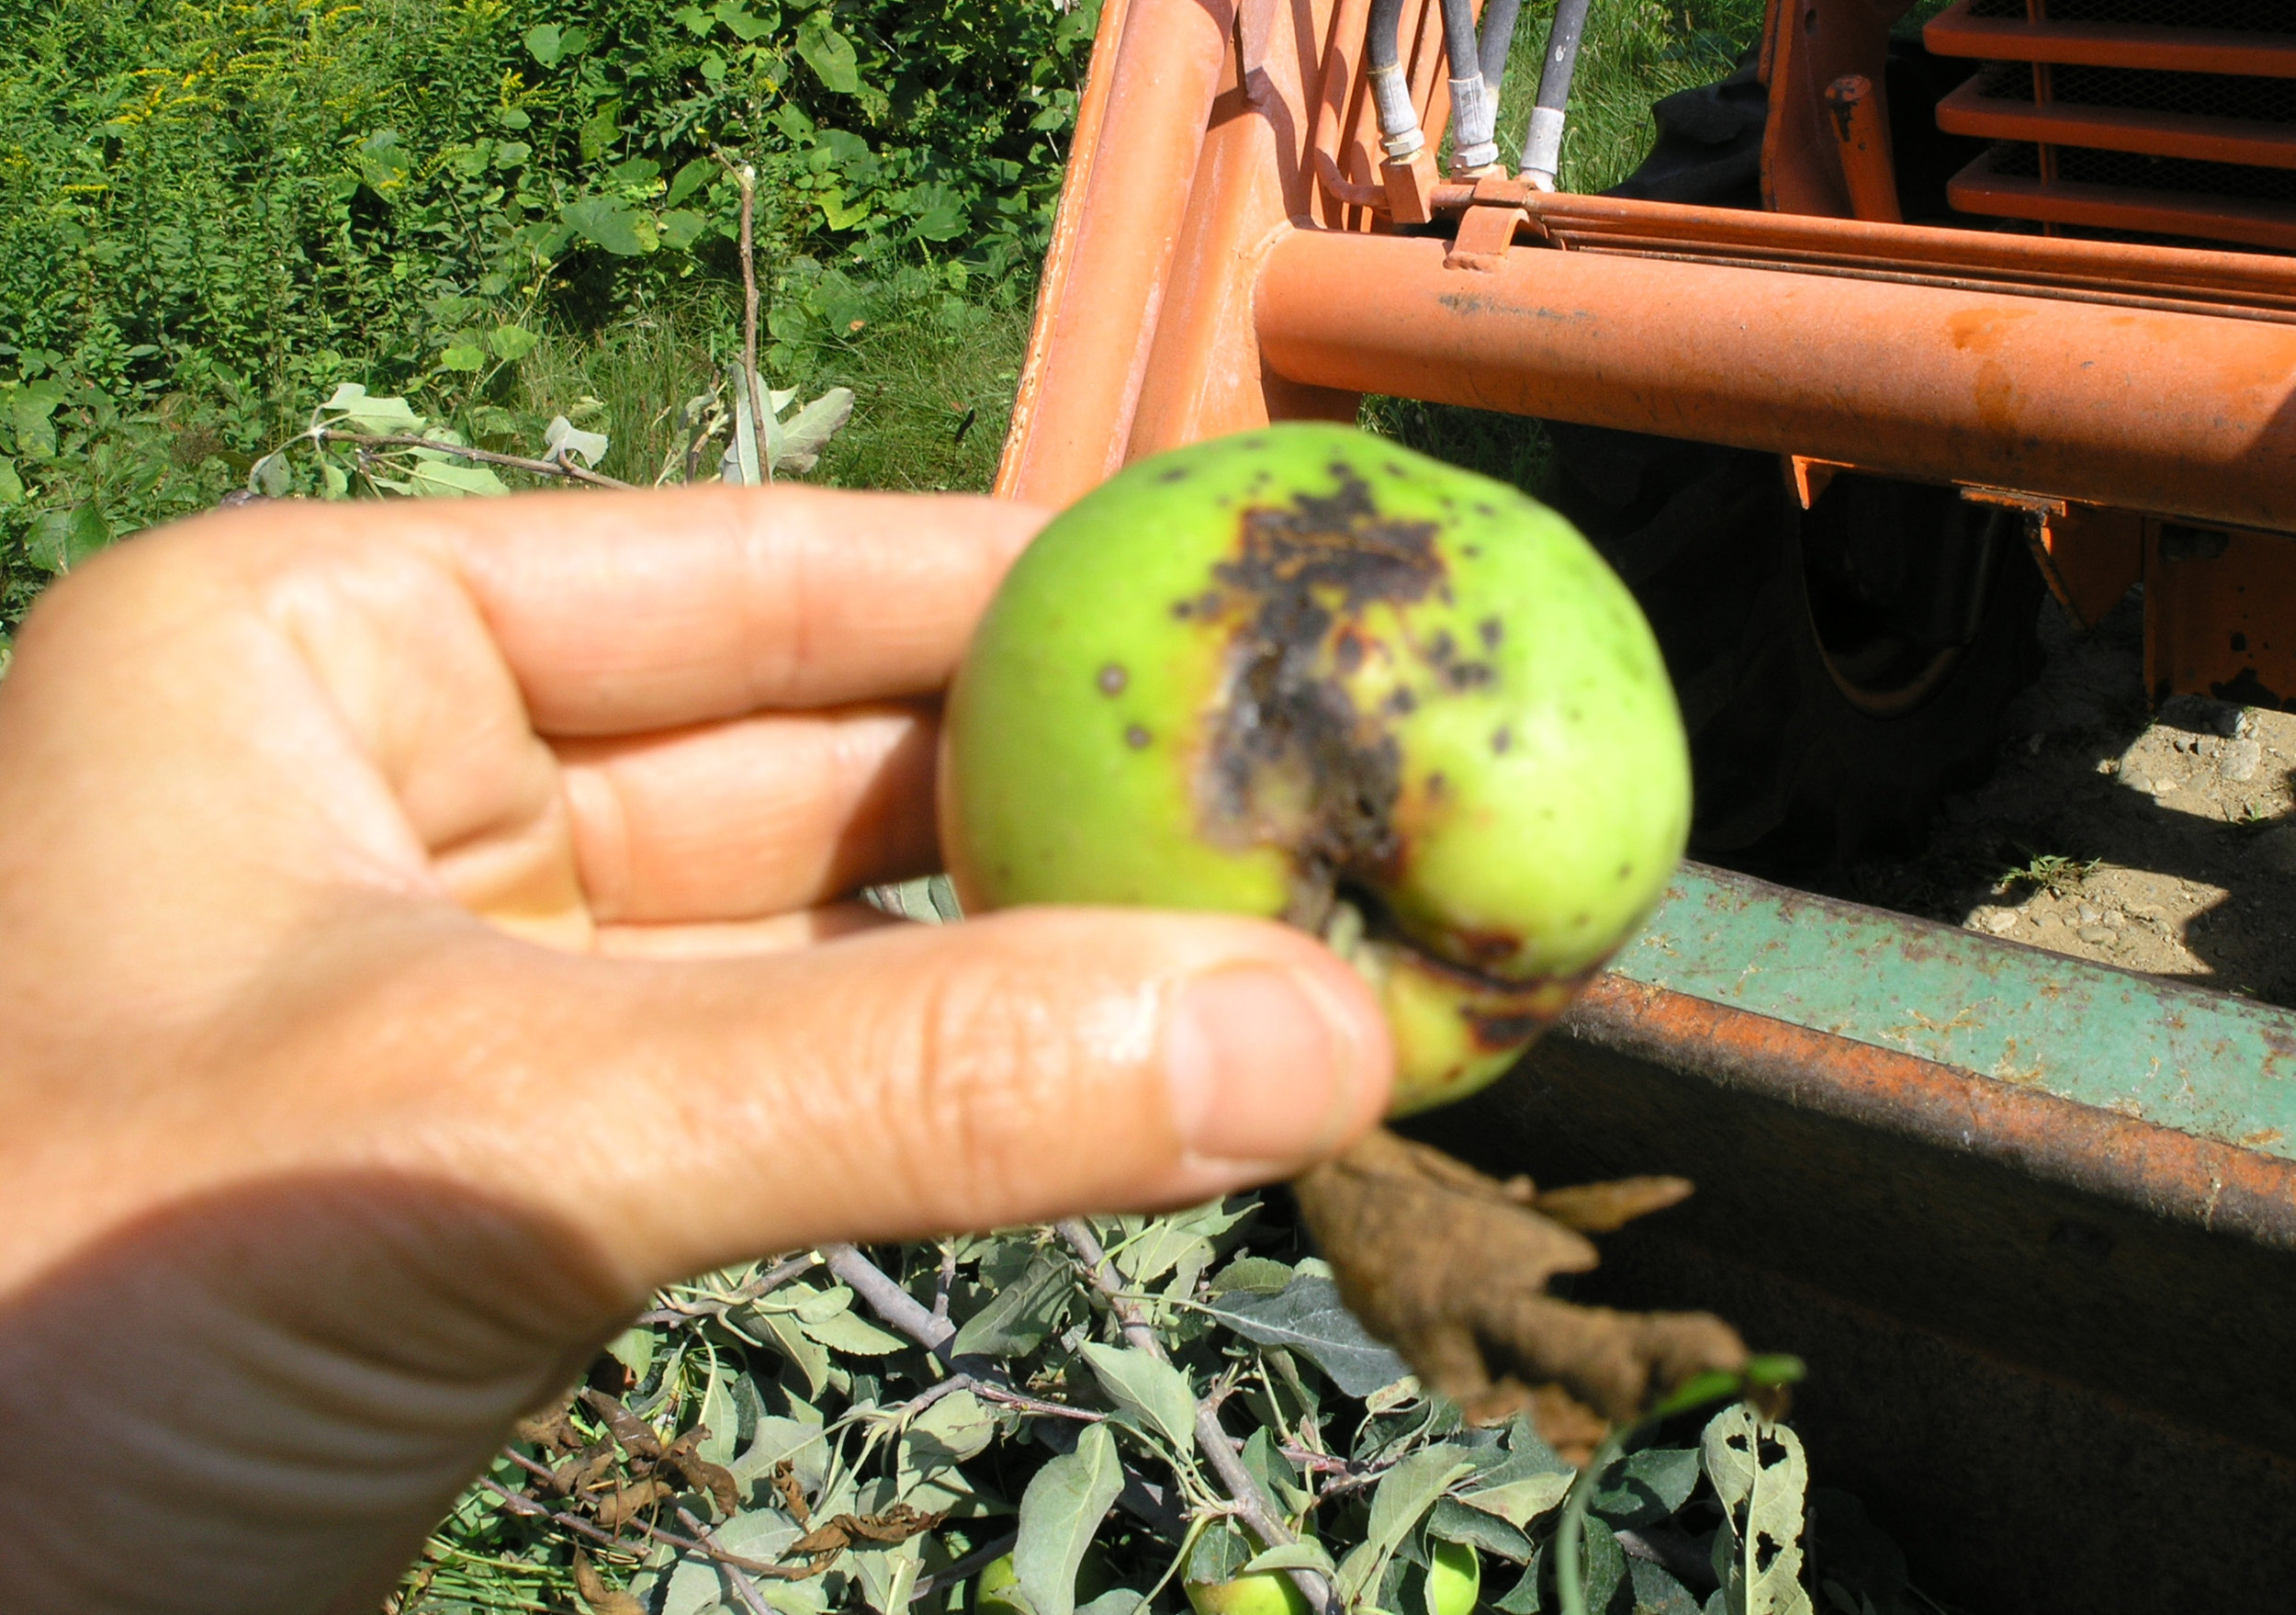
Plant: Apple
Disease: apple scab